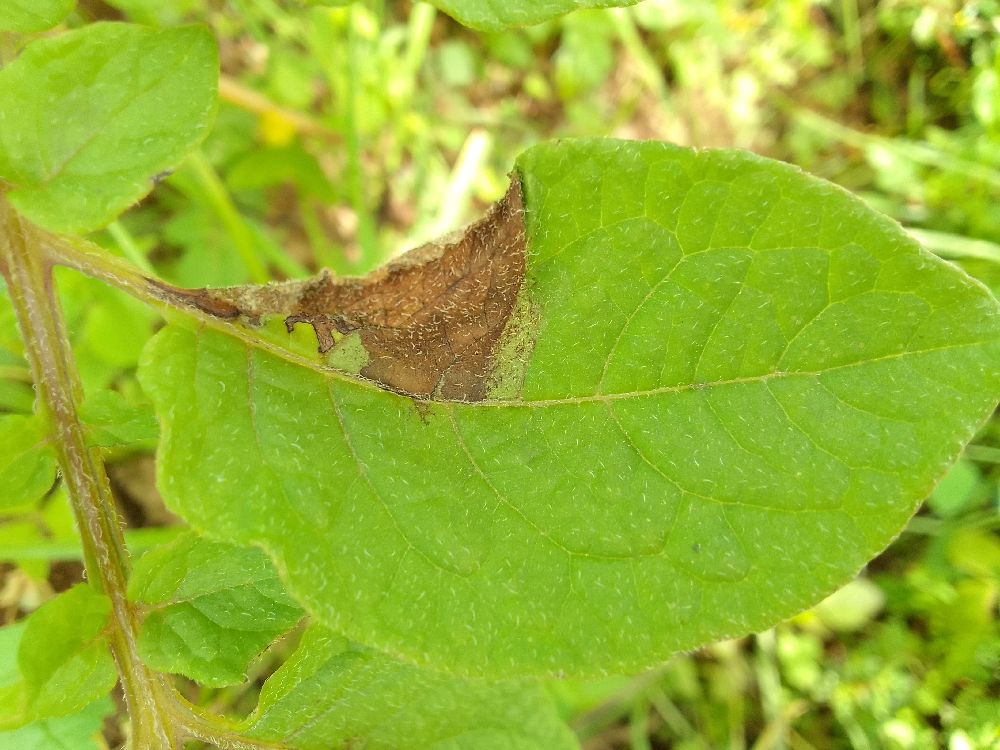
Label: Late blight